The Princess' Man

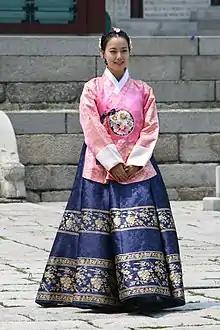
Moon Chae-won at a photoshoot for the series

On September 2, 2012, members of the cast, namely Park Si-hoo, Song Jong-ho and Hong Soo-hyun, attended a promotional concert at Tokyo International Forum to promote the airing of the series on Japanese satellite channel BNK-BS.